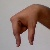
The image shows a hand gesture representing the letter 'Q' in Indian Sign Language.